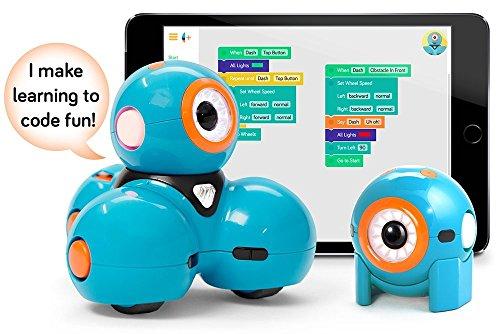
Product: Wonder Workshop – Dot and Dash Robot Wonder Pack for Kids 6+ – Ultimate STEM Learning Bundle – Learn Block-Based Coding – Award-Winning Digital Learning – Hours of Challenges
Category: Toys & Games | Kids' Electronics | Remote- & App-Controlled Figures & Robots
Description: AWARD-WINNING ROBOTS: Wonder Workshop robots are used in over 20,000 classrooms worldwide and are seen by educators as leaders in the coding robot space.
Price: $233.54
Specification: ProductDimensions:6.7x7.3x6.3inches|ItemWeight:7.7pounds|ShippingWeight:7.7pounds(Viewshippingratesandpolicies)|DomesticShipping:ItemcanbeshippedwithinU.S.|InternationalShipping:ThisitemcanbeshippedtoselectcountriesoutsideoftheU.S.LearnMore|ASIN:B01M6W8XHL|Itemmodelnumber:1-WB04-01|Manufacturerrecommendedage:6yearsandup|Batteries:2Lithiumionbatteriesrequired.(included)